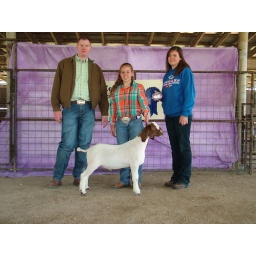
Reserve champion meat goat shown by Lindsay Pease. Also pictured judge Nick Shelton and Centre FFA office Nellie Hill.